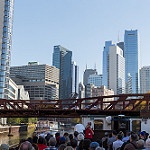
Label: non_damage_buildings_street